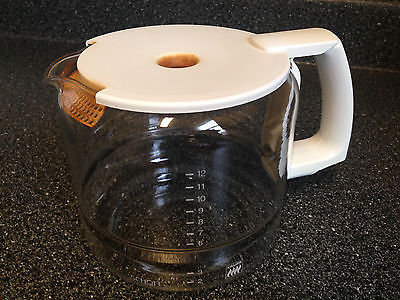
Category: coffee maker